Cyndi Lauper

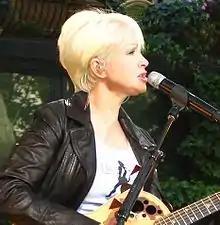
Lauper performing in 2008

On November 19, 1997, aged 44, Lauper gave birth to her son, Declyn Wallace Lauper Thornton. Her fifth studio album, "Sisters of Avalon", was released in Japan in October 1996, and elsewhere in April 1997. The album was written and produced with the help of Jan Pulsford (Lauper's keyboardist) and producer Mark Saunders. As in "Hat Full of Stars", some of the songs in "Sisters of Avalon" addressed dark themes. The song "Ballad of Cleo and Joe" addressed the complications of a drag queen's double life. The song "Say a Prayer" was written for a friend of hers who had died from AIDS. "Unhook the Stars" was used in the drama film "Unhook the Stars" (1996). Again without support from her label, the release failed in America, spending a single week on the "Billboard" album chart at No. 188. This album also met with much critical praise, including "People" magazine, which declared it "'90s nourishment for body and soul. Lauper sets a scene, makes us care, gives us hope."